Gas House Kids

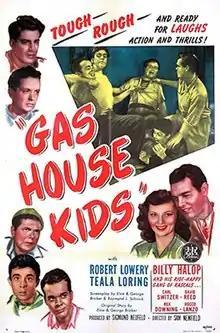
Film poster

Gas House Kids is a 1946 American comedy-drama film directed by Sam Newfield and starring Billy Halop, Robert Lowery, Teala Loring, and Carl Switzer. It was inspired by the Dead End Kids, even casting erstwhile Dead End ringleader Billy Halop in a leading role.